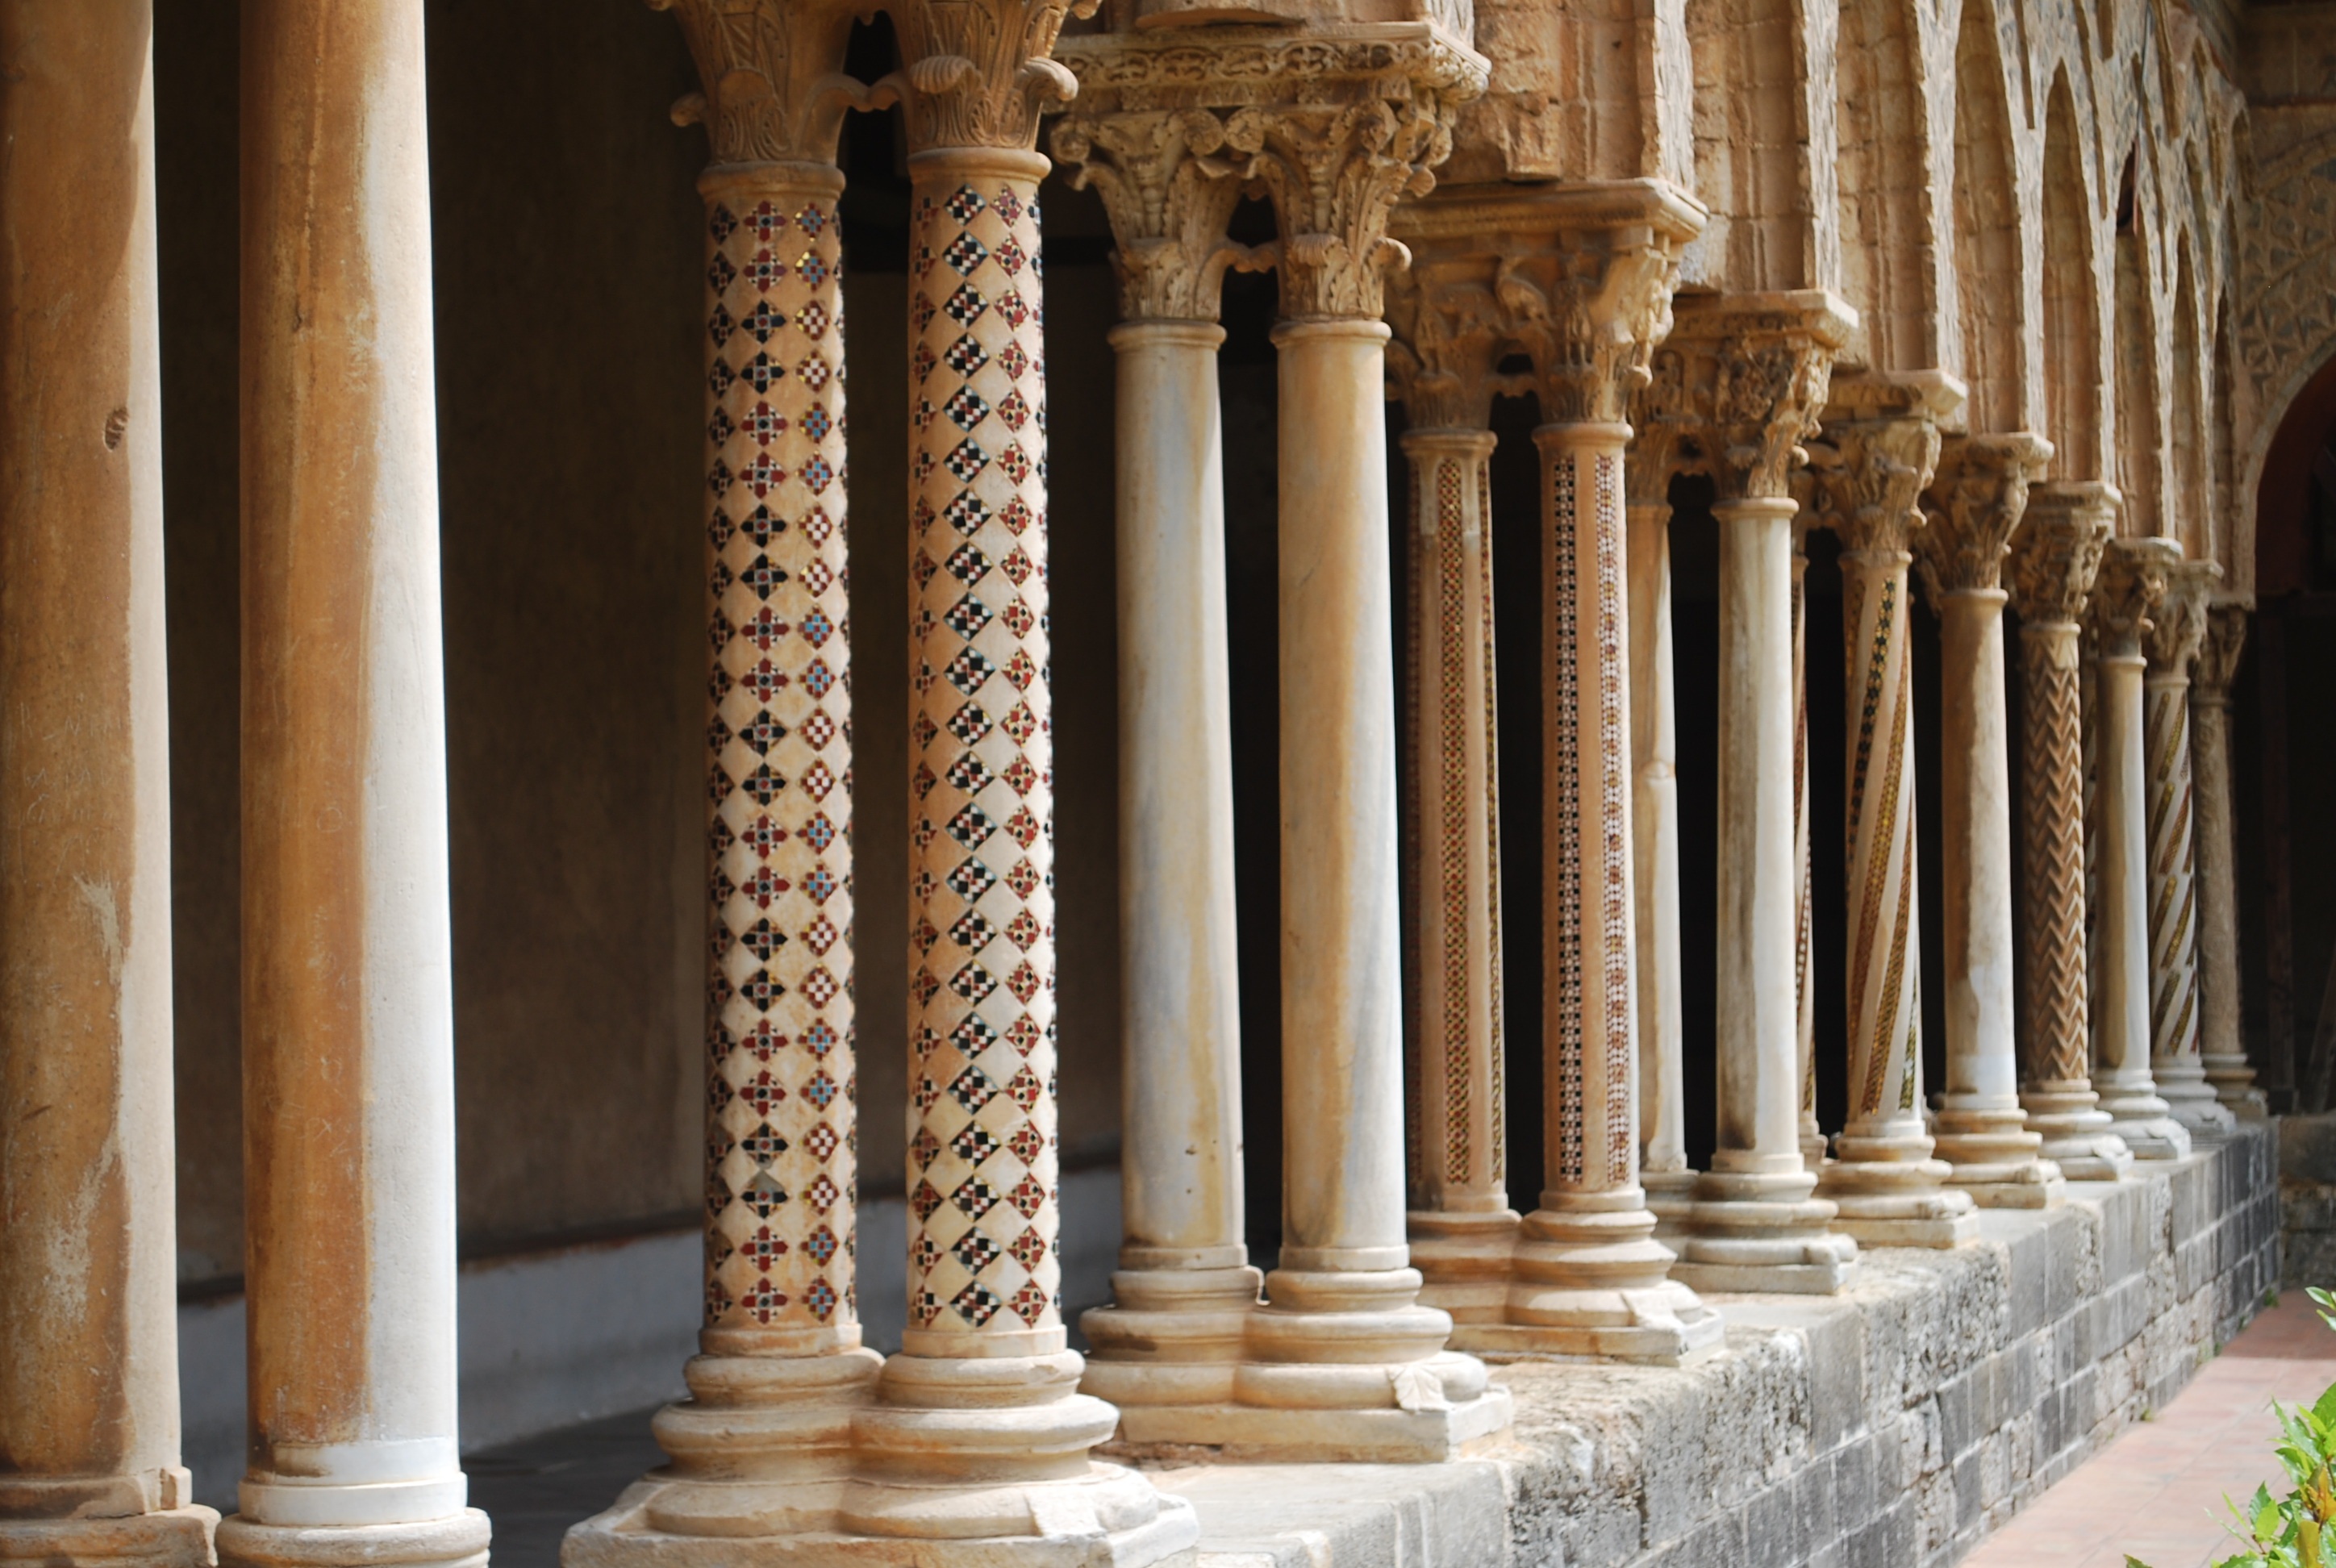
architecture, structure, building, stone, formation, column, ancient, cathedral, exterior, place of worship, interior design, design, temple, ornate, decorative, columns, pillars, style, carving, stone carving, ancient history, baluster, ancient roman architecture